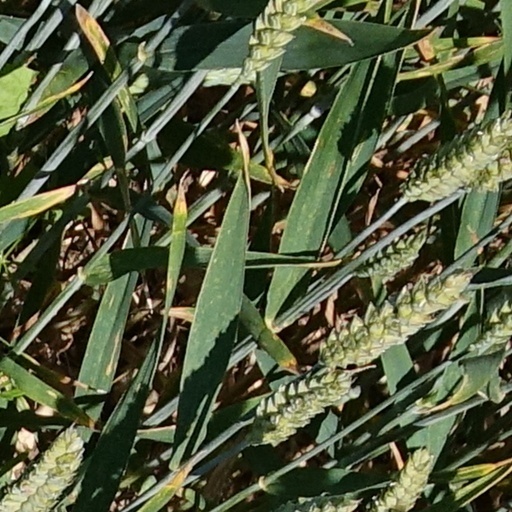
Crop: wheat